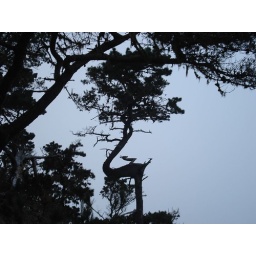
I love trees against gray or blue backgrounds.